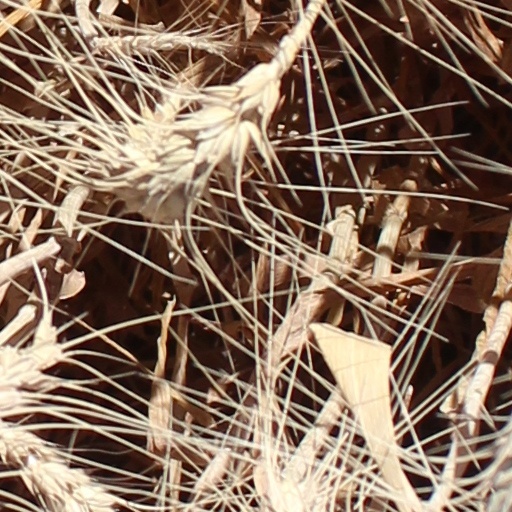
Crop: wheat